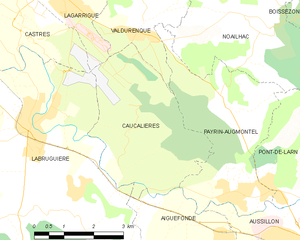
Carte de la commune française de code INSEE 81066 - Caucalières
Caucalières est une commune française située dans le département du Tarn, en région Occitanie.